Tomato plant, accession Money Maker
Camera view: horizontal (90 deg, fisheye); turntable rotation: 120 degrees
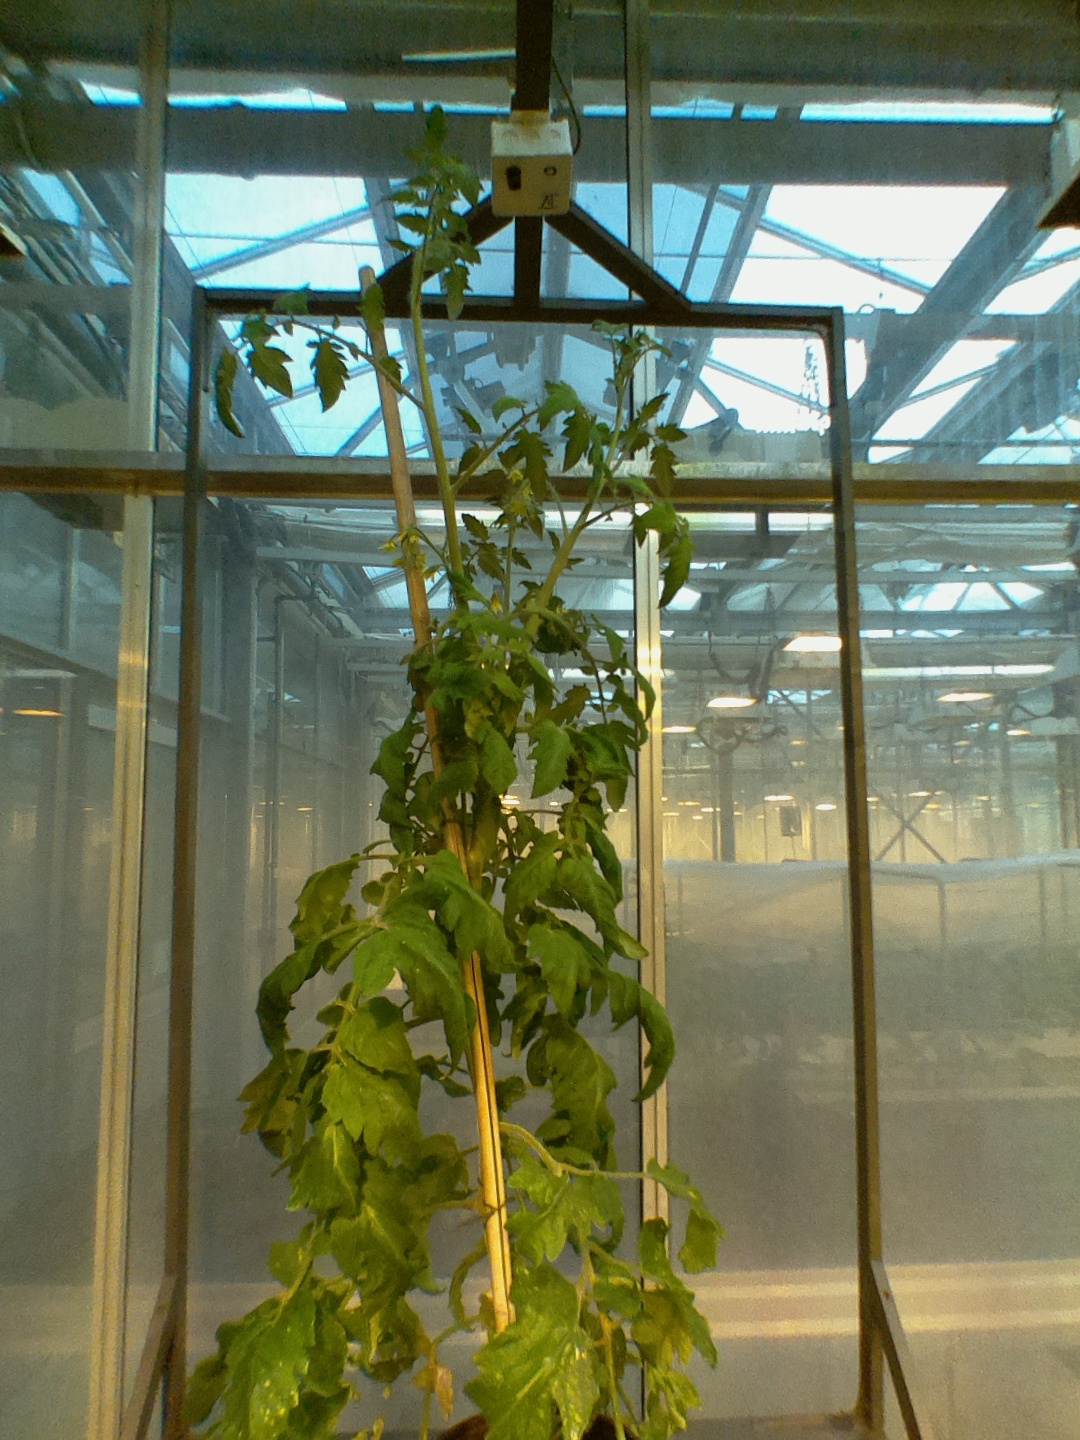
BBCH growth stage 71: 10%-20% of final fruit size